Rui Costa (cyclist)

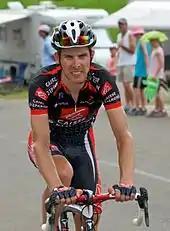
Costa at the 2010 Tour de France

In 2010, Costa was involved with an altercation with Carlos Barredo at the end of Stage 6 of the Tour de France, with Barredo removing his front wheel and attempting to club Costa with it before both riders lobbed blows at each other. Both were fined 300 francs for the incident.